The Intouchables

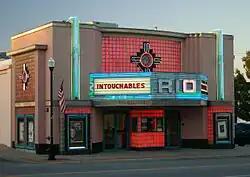
"Intouchables" showing at a Kansas movie theater in September 2012

On 20 March 2012, "The Intouchables" broke the record for the highest-grossing French film, surpassing "The Fifth Element" ($263.9 million). In July 2012, it became the top grossing foreign language film of 2012 in North America, surpassing "A Separation".